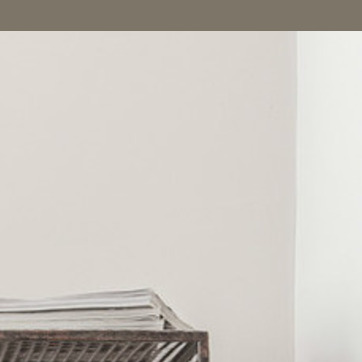
Material: painted